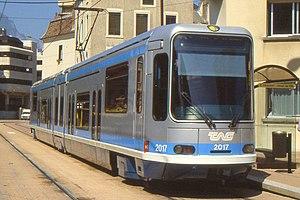
Photo 9. Rame Alsthom du tramway de Grenoble (TAG). Gières est desservie par la ligne B, entrée en exploitation en 1990.
Le réseau de tramway de Grenoble dessert la ville et dix communes de son agglomération. Exploité par la Société d'économie mixte des transports publics de l'agglomération grenobloise, il est le deuxième réseau moderne ouvert en France, deux ans après celui de Nantes, en 1987. Il est surtout connu pour être le premier réseau au monde à être accessible aux personnes à mobilité réduite dès son ouverture.